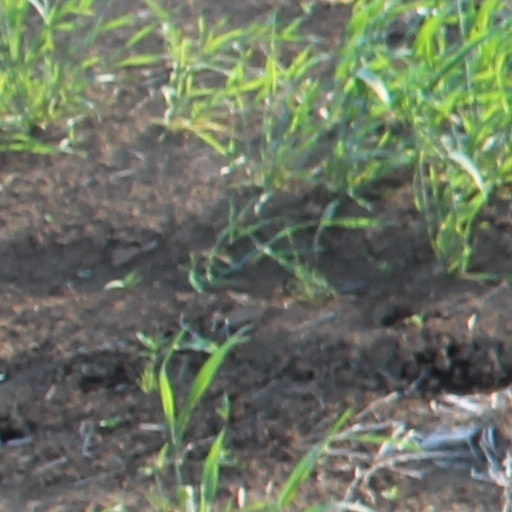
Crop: wheat